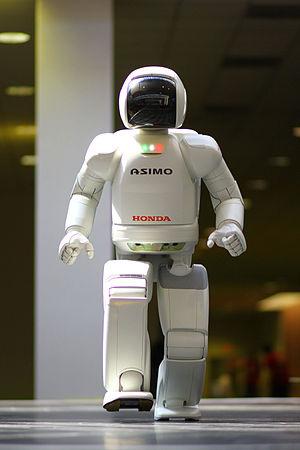
Le Robot Hall of Fame est un hall of fame créé en 2003 par la Carnegie Mellon School of Computer Science, l'école d'informatique de l'université Carnegie-Mellon de Pittsburgh, en Pennsylvanie. Il a pour but d'honorer à la fois les réussites en robotique, et les robots de science-fiction qui lui ont servi de source d'inspiration.
ASIMO est un robot humanoïde développé par la firme japonaise Honda Motor et introduit au Robot Hall of Fame de Pittsburgh en 2000 comme étant le premier robot humanoïde capable de marcher de façon dynamique.